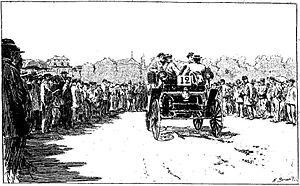
Hans Thum, sur Benz (pour l'écurie Émile Roger de Paris, de deux voitures, au Paris-Bordeaux-Paris 1895) - Le Véloce-sport du 20 juin 1895, p.445
La course Paris-Bordeaux-Paris du 11 juin 1895 est considérée comme la véritable première grande course automobile de l'histoire, bien qu'un mois plus tôt, le 18 mai en Italie, cinq concurrents prennent le départ de la course de Turin à Asti, un aller-retour de 93 kilomètres, et qu'en 1894, un concours automobile de Paris à Rouen, ait eu lieu mais n'était pas une course. Elle est aussi considérée rétrospectivement comme étant le premier Grand Prix automobile de l'A.C.F..